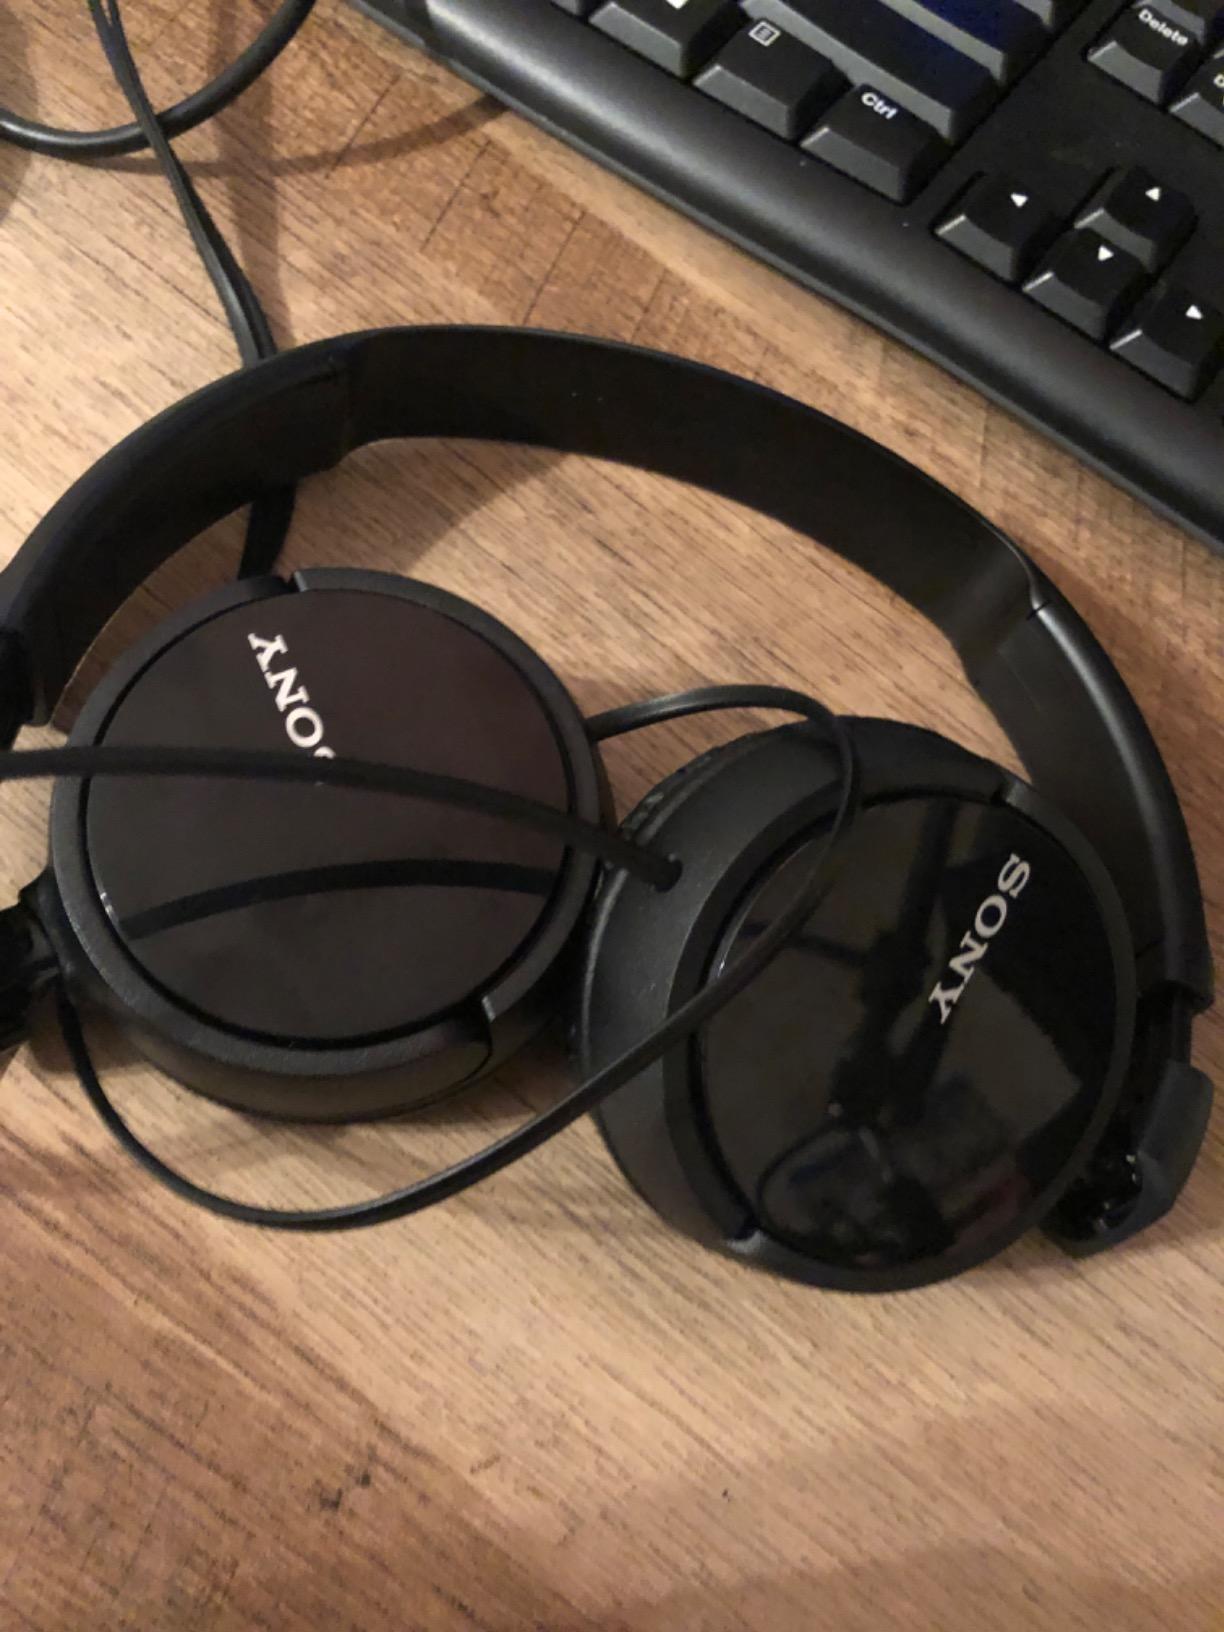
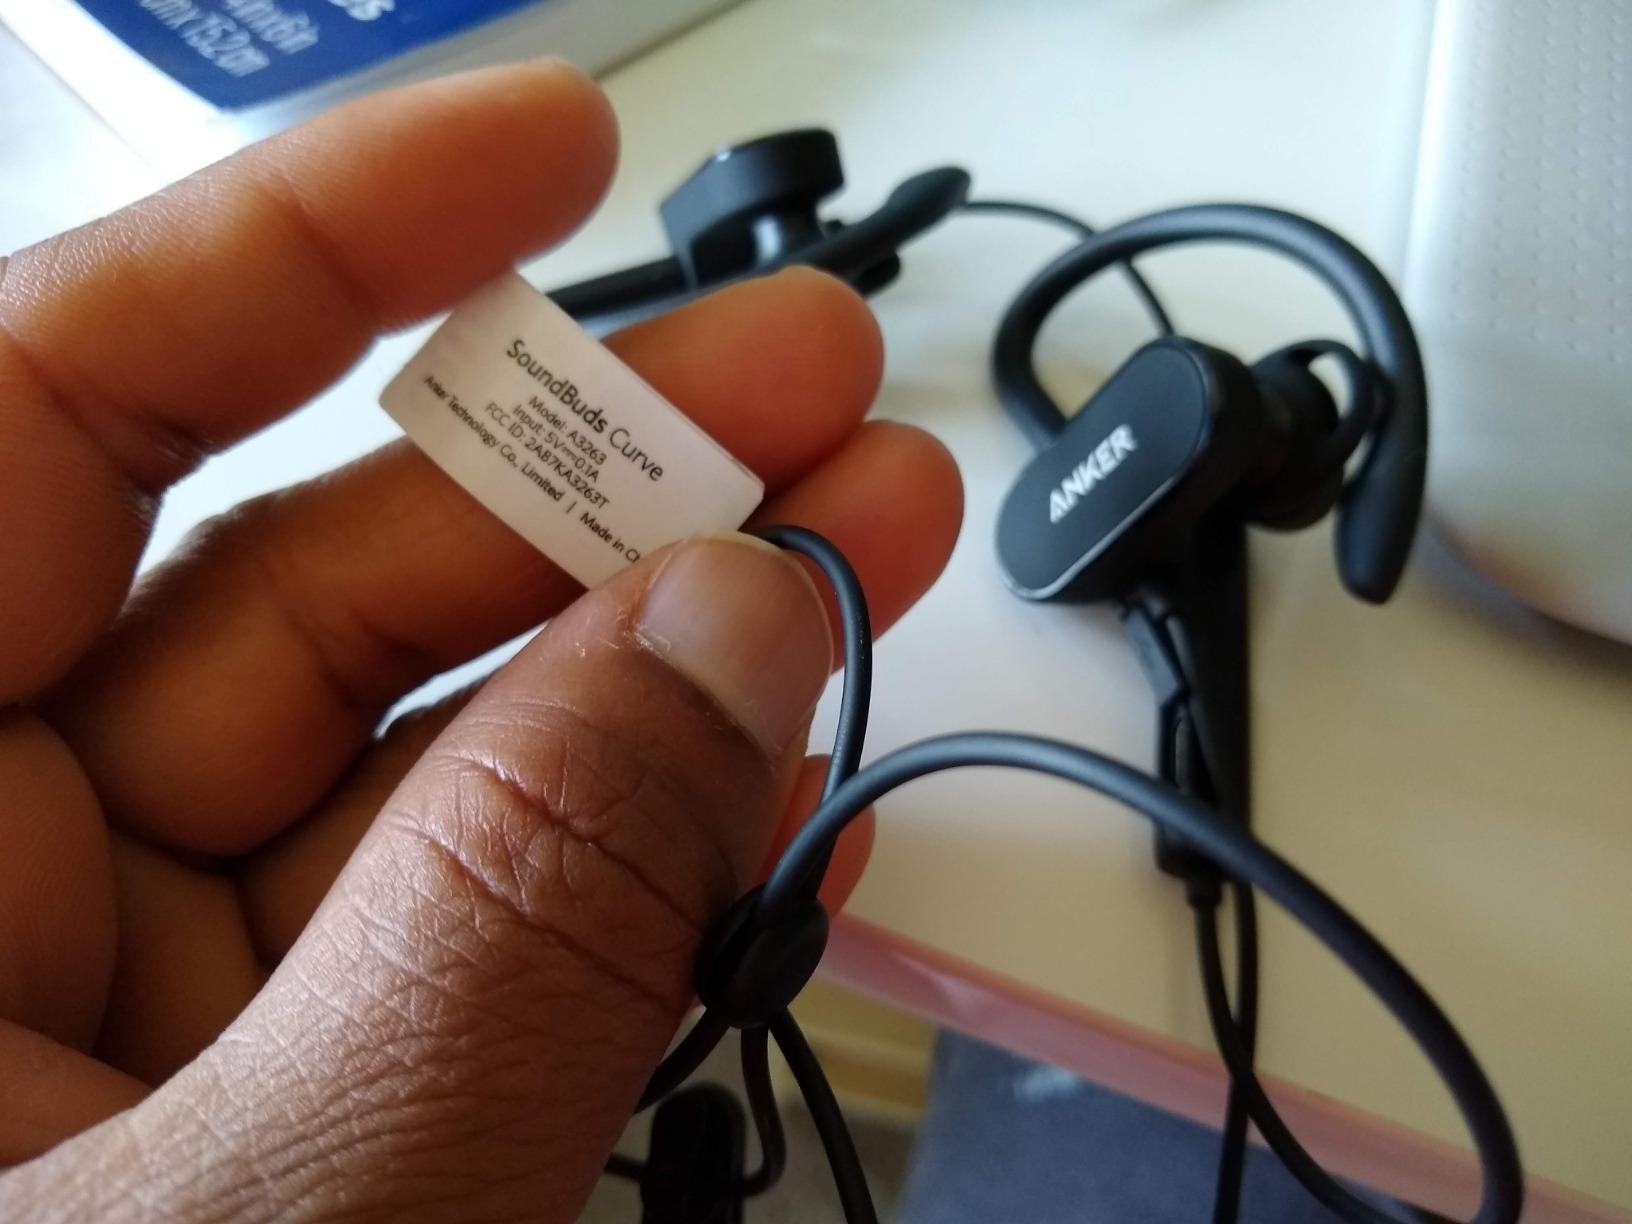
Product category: headphones
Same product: no